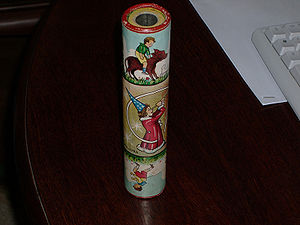
Kalejdoskop
Almindeligt legetøjskalejdoskop.
Et kalejdoskop er et rørformet stykke legetøj med et kikkerthul i den ene ende og indvendig udstyret med spejle. De sædvanligvis to, undertiden tre, spejle er anbragt i en spids eller ret vinkel i forhold til hinanden, så der dannes symmetriske mønstre, når man kigger gennem kikkerthullet.